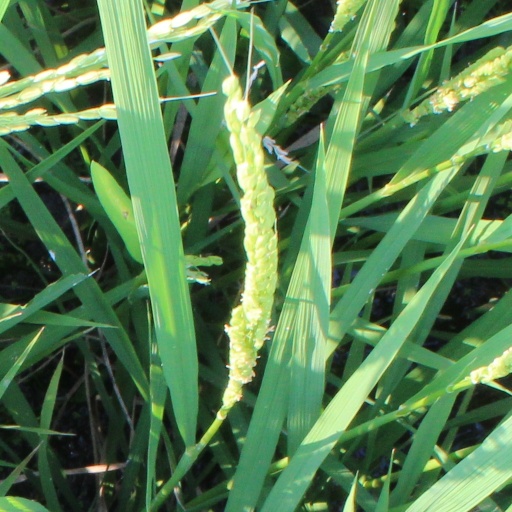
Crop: rice